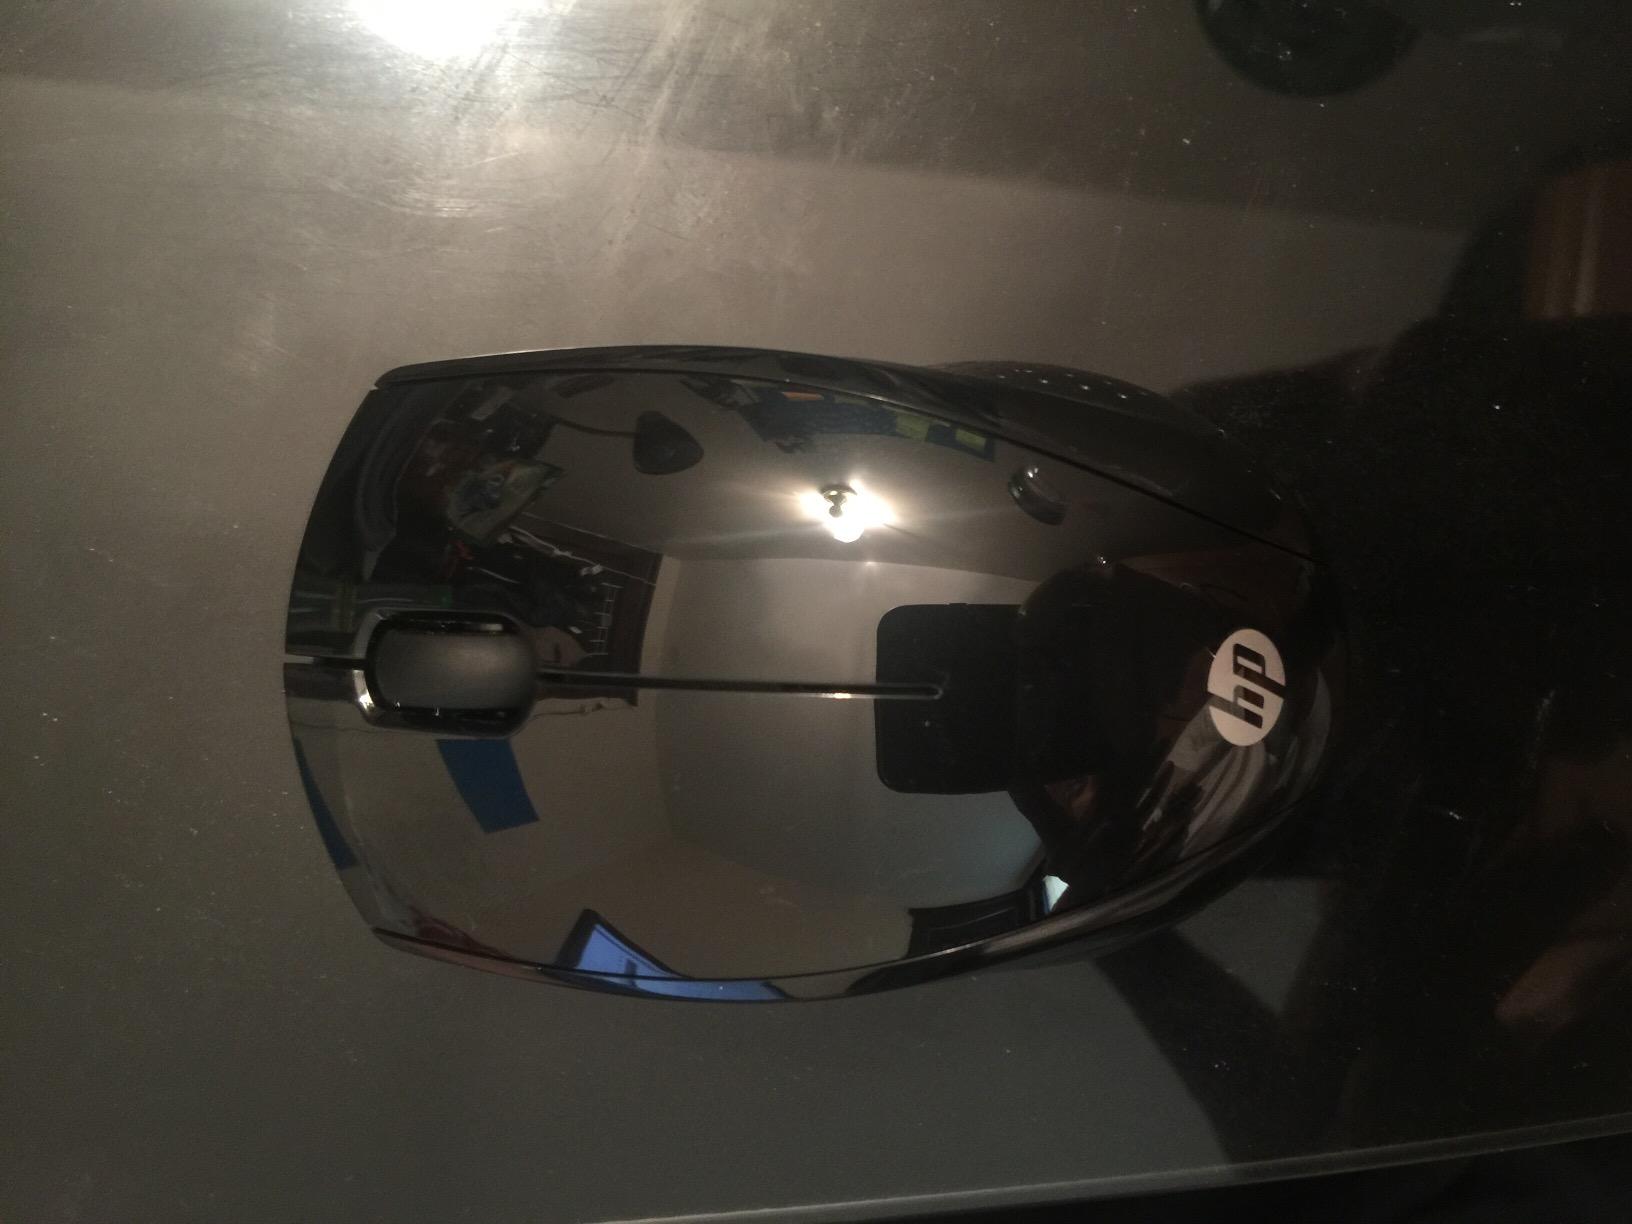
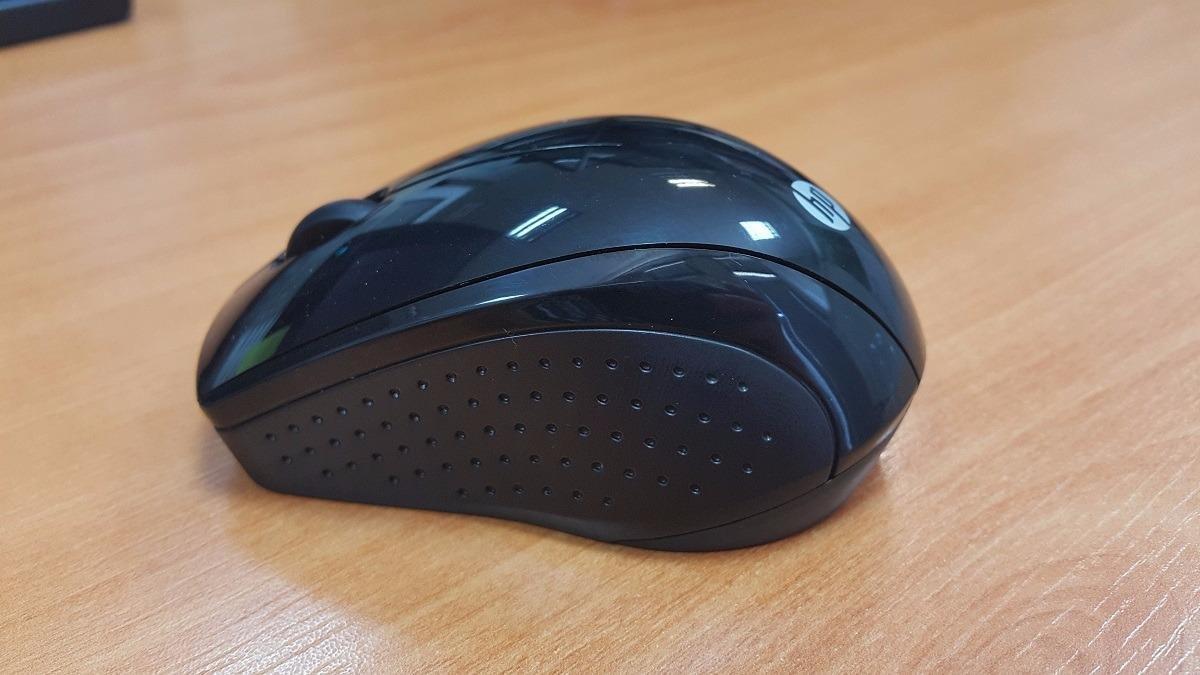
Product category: mouse
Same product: yes